Demographics of Oaxaca

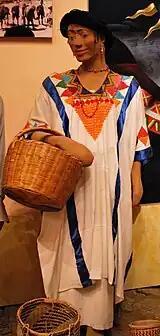
Wax manniquin of woman in Mixtec dress

Most indigenous in the state are either Zapotec or Mixtec. The Triques, Amuszos and Cuicatecos are related to the Mixtecs and have similar languages, The Chochopopolocas and Ixcatecos are similar to the Mazatecos; the Zoques are related to the Mixes, and the Chatinos are related to the Zapotecs. Unrelated groups include the Chontals, Chinatecos, Huaves and Nahuas. As of 2005, a total of 1,091,502 people were counted as speaking an indigenous language.